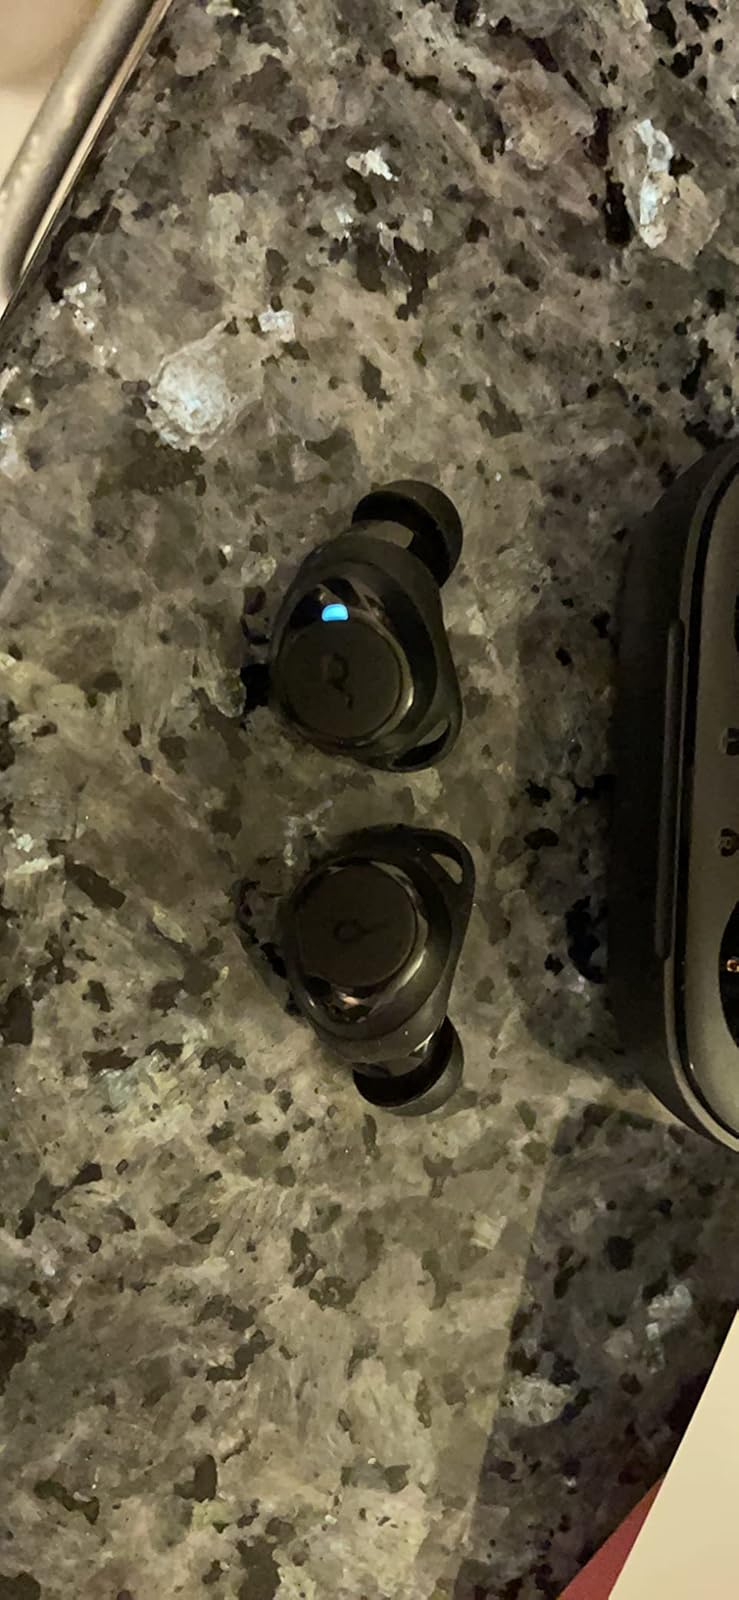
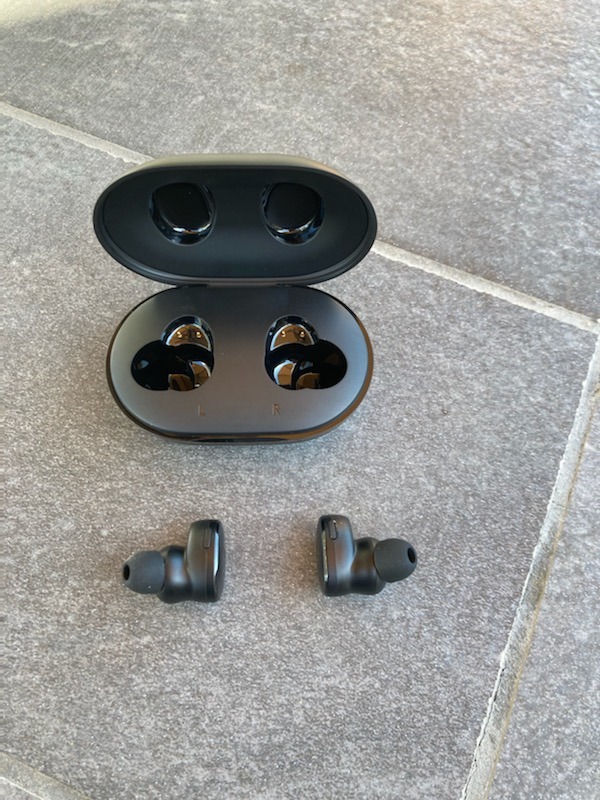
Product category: earbuds
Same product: no